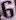
Number: 6